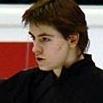
Age: 17